McDonogh 35 College Preparatory Charter High School

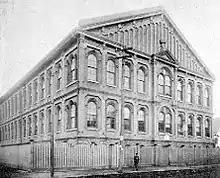
McDonogh School 13 circa 1900; in 1917 this building would be repurposed as the first home of McDonogh 35.

Prior to 1917, during the era of segregated school systems in the Southern U.S., no public high school existed in New Orleans for African-American pupils. Those interested in pursuing an education beyond the eighth grade had to attend one of the city's three private secondary schools for blacks: Leland College, New Orleans University, or Straight College.